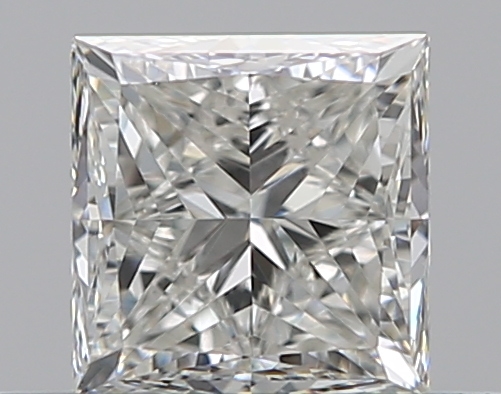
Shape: princess
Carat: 0.5
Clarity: VS1
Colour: H
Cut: VG
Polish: EX
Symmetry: VG
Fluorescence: N
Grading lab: GIA
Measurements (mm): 4.15 x 4.06 x 3.03